Bactris gasipaes

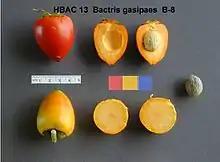
Sectioned fruit.

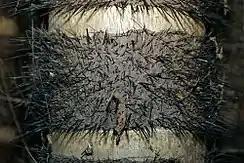
Spiny trunk.

"Bactris gasipaes" was domesticated early in the occupation of the lowland humid neotropics by the indigenous people of the Americas during the pre-Columbian era. There are three hypotheses for the exact origin of cultivated peach palm: There was either (a) a single domestication event in the south western Amazon, (b) a single domestication event in the Colombian inter-Andean valleys and adjacent Pacific lowlands or (c) multiple independent centres of domestication.